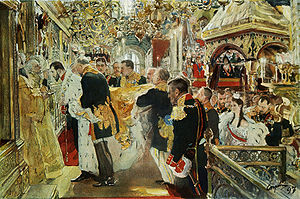
Valentin Serov / Galleri
Valentin Aleksandrovitj Serov var en russisk maler, især kendt som portrætmaler.